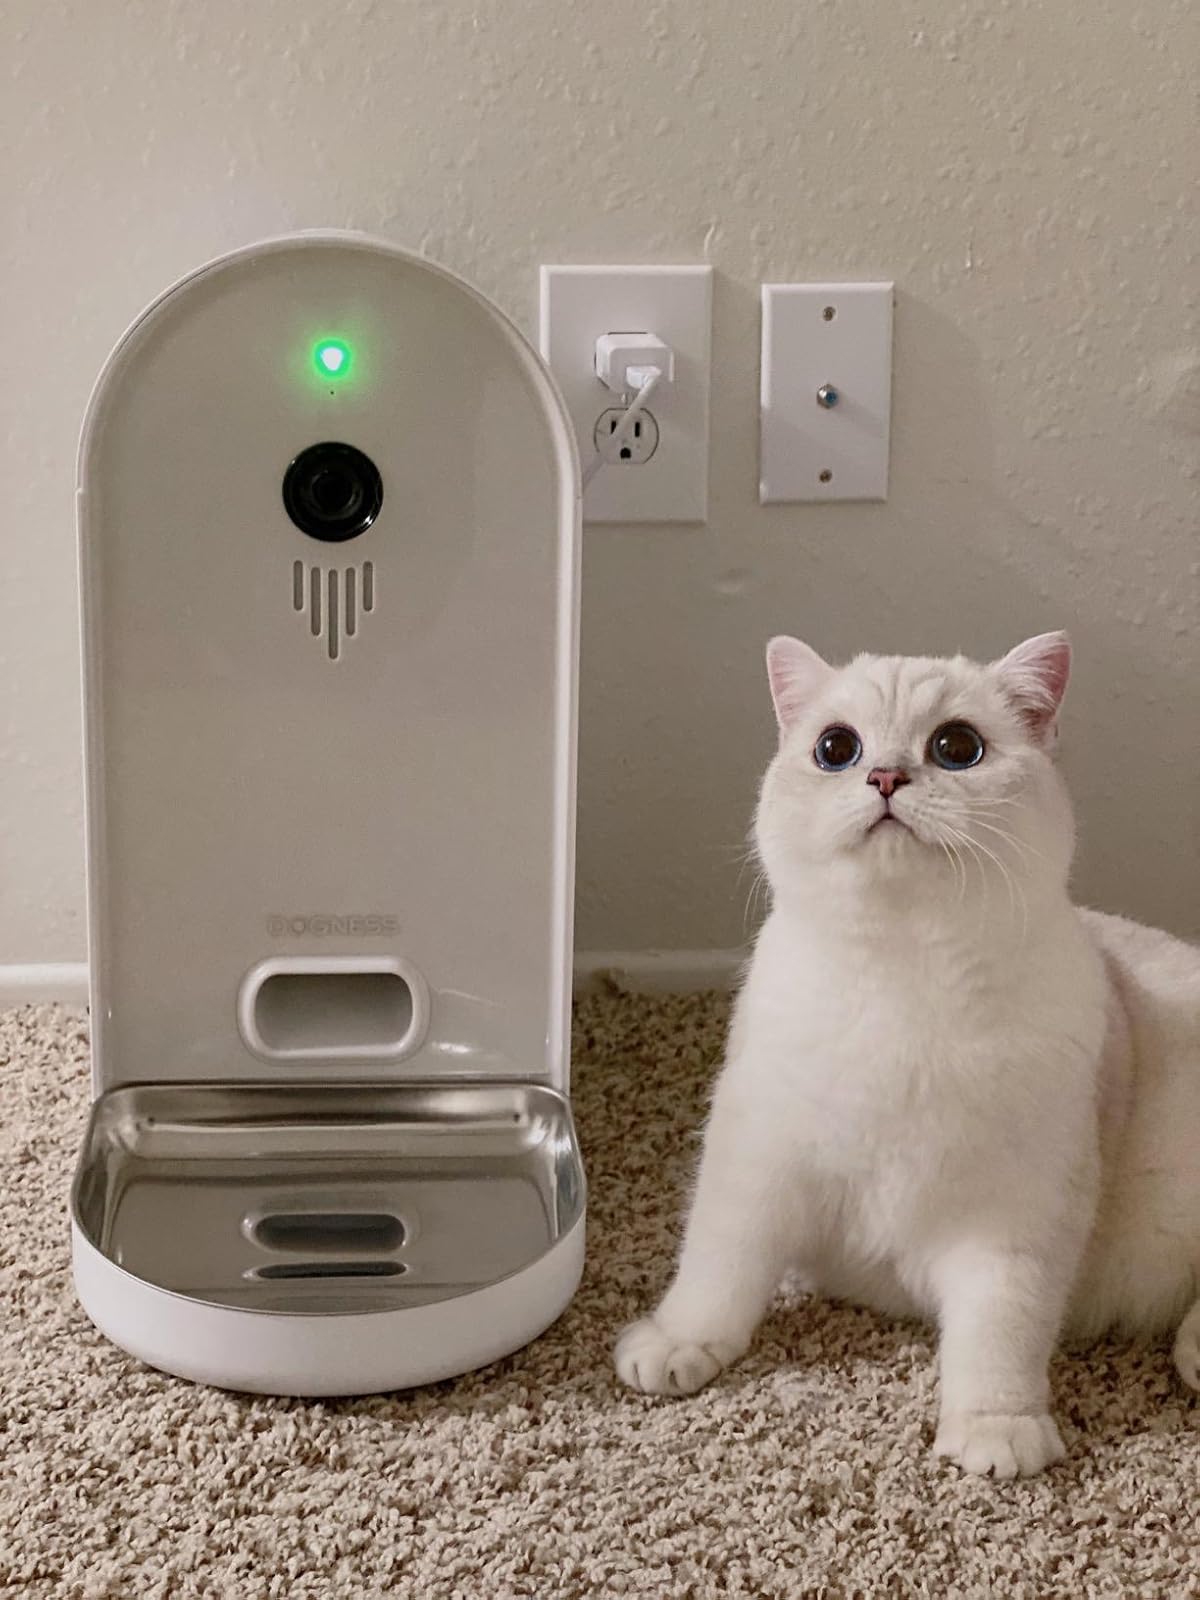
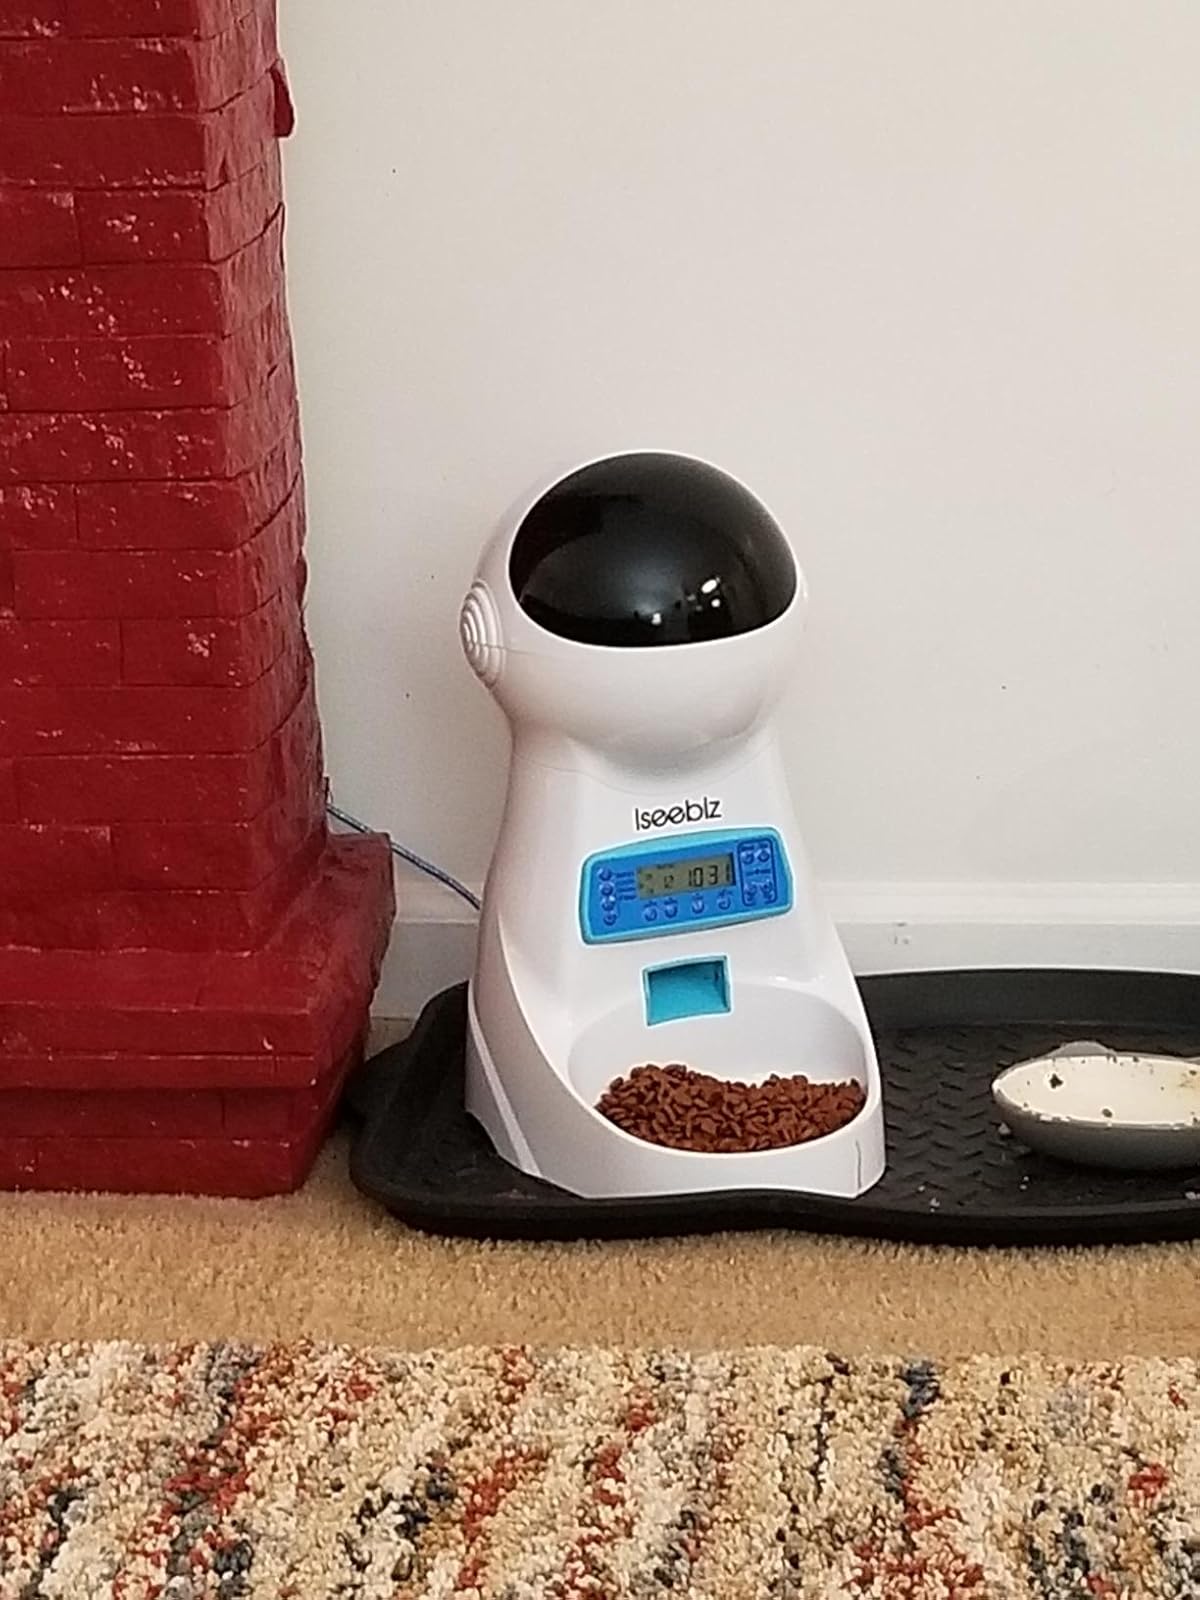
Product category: items_feeder
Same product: no